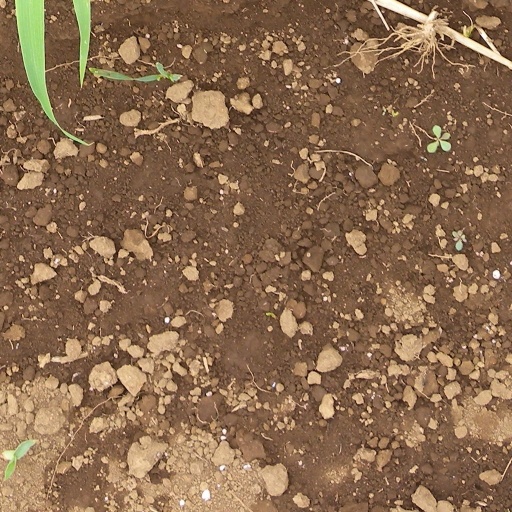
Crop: sorghum